Western Chalukya Empire

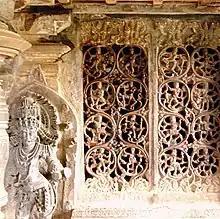
Grill work at Tripurantkesvara temple in Balligavi, Shimoga district

The Western Chalukya era was one of substantial literary activity in the native Kannada, and Sanskrit. In a golden age of Kannada literature, Jain scholars wrote about the life of Tirthankaras and Virashaiva poets expressed their closeness to God through pithy poems called Vachanas. Nearly three hundred contemporary "Vachanakaras" ("Vachana" poets) including thirty women poets have been recorded. Early works by Brahmin writers were on the epics, Ramayana, Mahabharata, Bhagavata, Puranas and Vedas. In the field of secular literature, subjects such as romance, erotics, medicine, lexicon, mathematics, astrology, encyclopedia etc. were written for the first time.